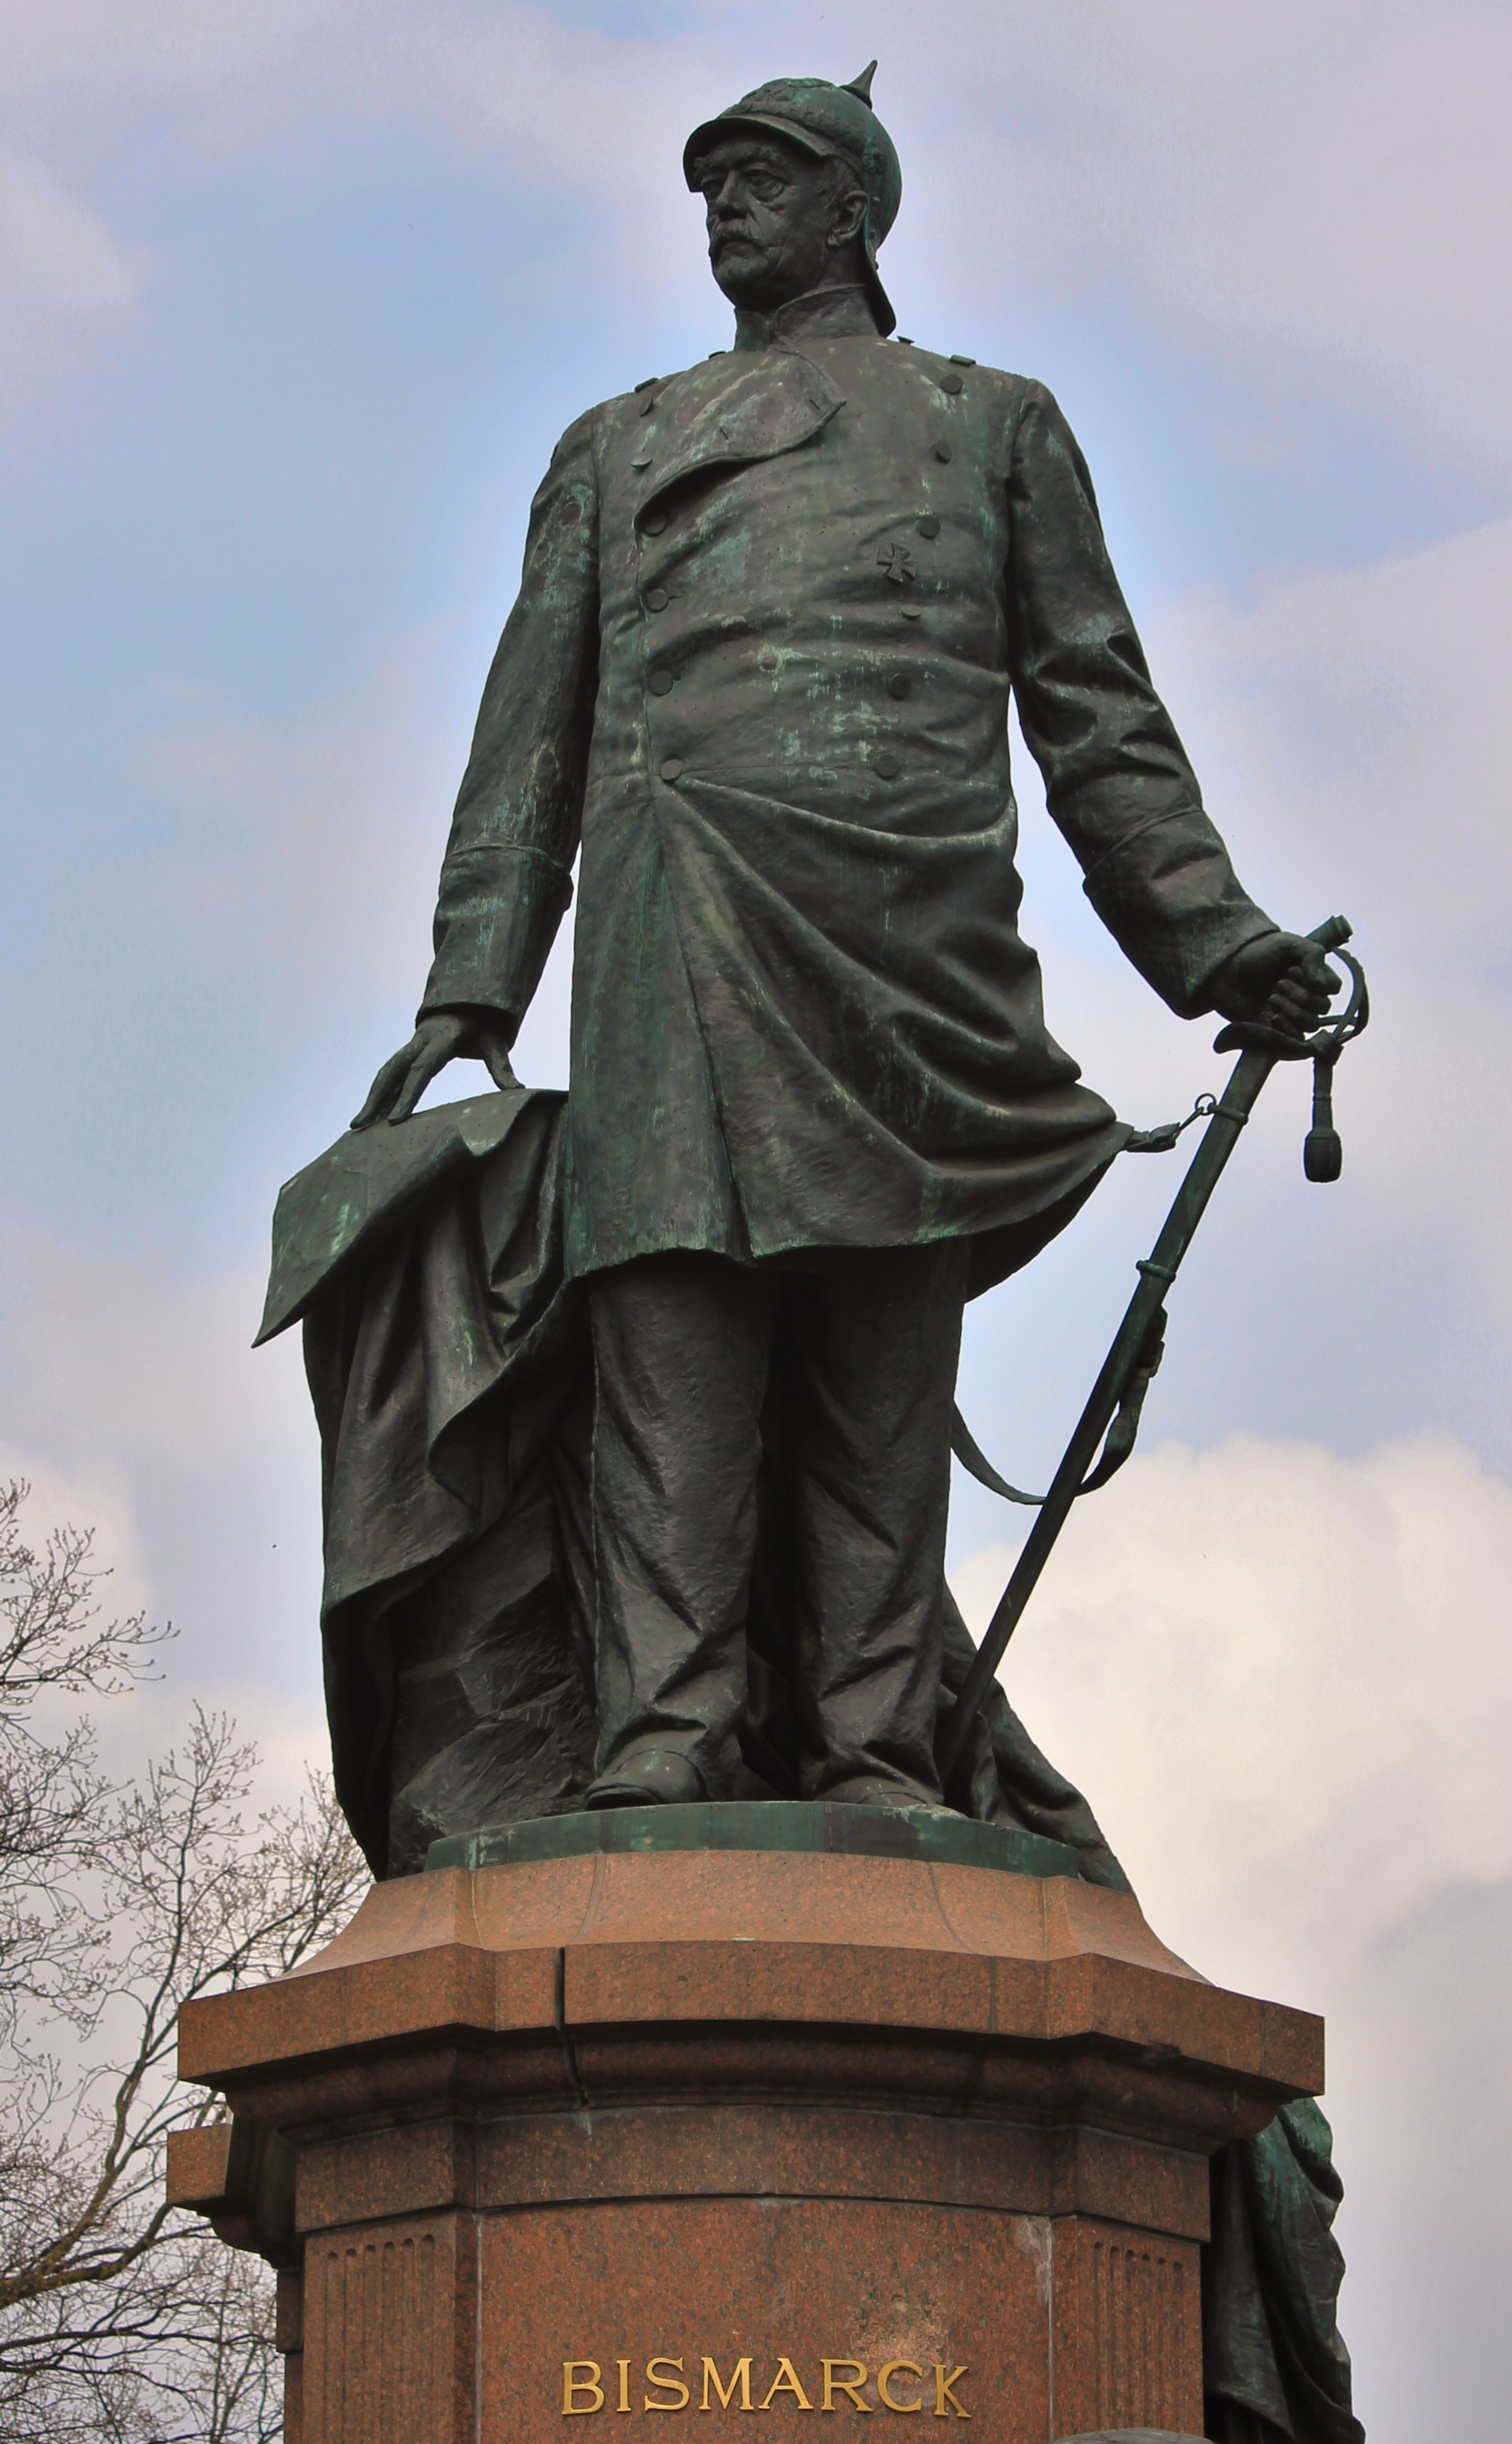
monument, statue, artwork, sculpture, memorial, art, berlin, historically, tiergarten, bismarck, metal sculpture